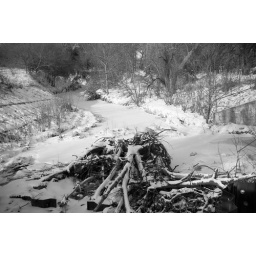
creek bed in december, brookhaven parjk from bridge. Wasn't a bridge there when we were kids.